Tripod position

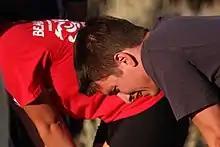
The tripod position may be adopted by people experiencing respiratory distress or who are simply out of breath.

The tripod position or orthopneic position is a physical stance often assumed by people experiencing respiratory distress (such as chronic obstructive pulmonary disease) or who are simply out of breath (such as a person who has just run a sprint). In tripod position, one sits or stands leaning forward and supporting the upper body with hands on the knees or on another surface. Among medical professionals, a patient adopting the tripod position is considered an indication that the patient may be in respiratory distress. In the setting of chest pain without labored respirations, the tripod position may indicate acute pericarditis.